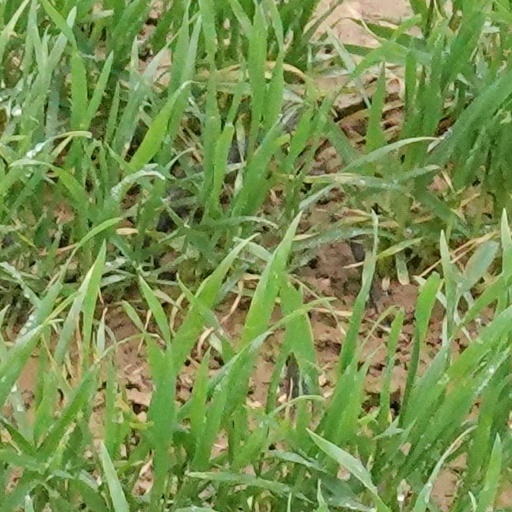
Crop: wheat